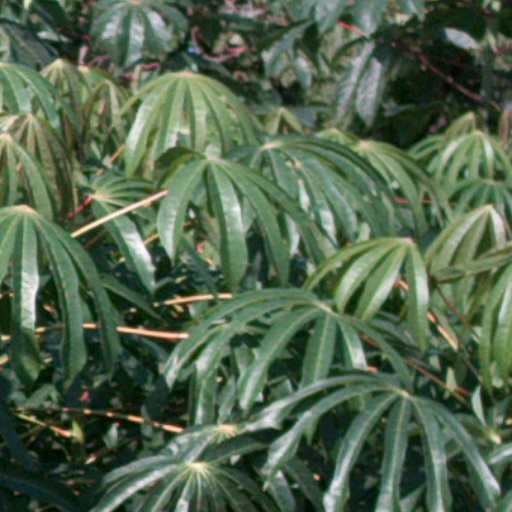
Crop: cassava